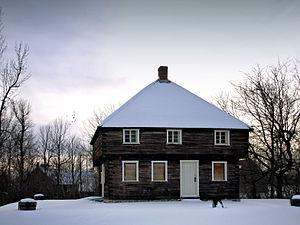
Cette liste recense les biens du patrimoine immobilier de la Montérégie inscrits au répertoire du patrimoine culturel du Québec. Cette liste est divisée par municipalité régionale de comté géographique.
Cet article recense les lieux patrimoniaux de la Montérégie inscrit au répertoire des lieux patrimoniaux du Canada, qu'ils soient de niveau provincial, fédéral ou municipal.
Saint-Paul-de-l'Île-aux-Noix est une municipalité du Québec, située dans la MRC du Haut-Richelieu en Montérégie.